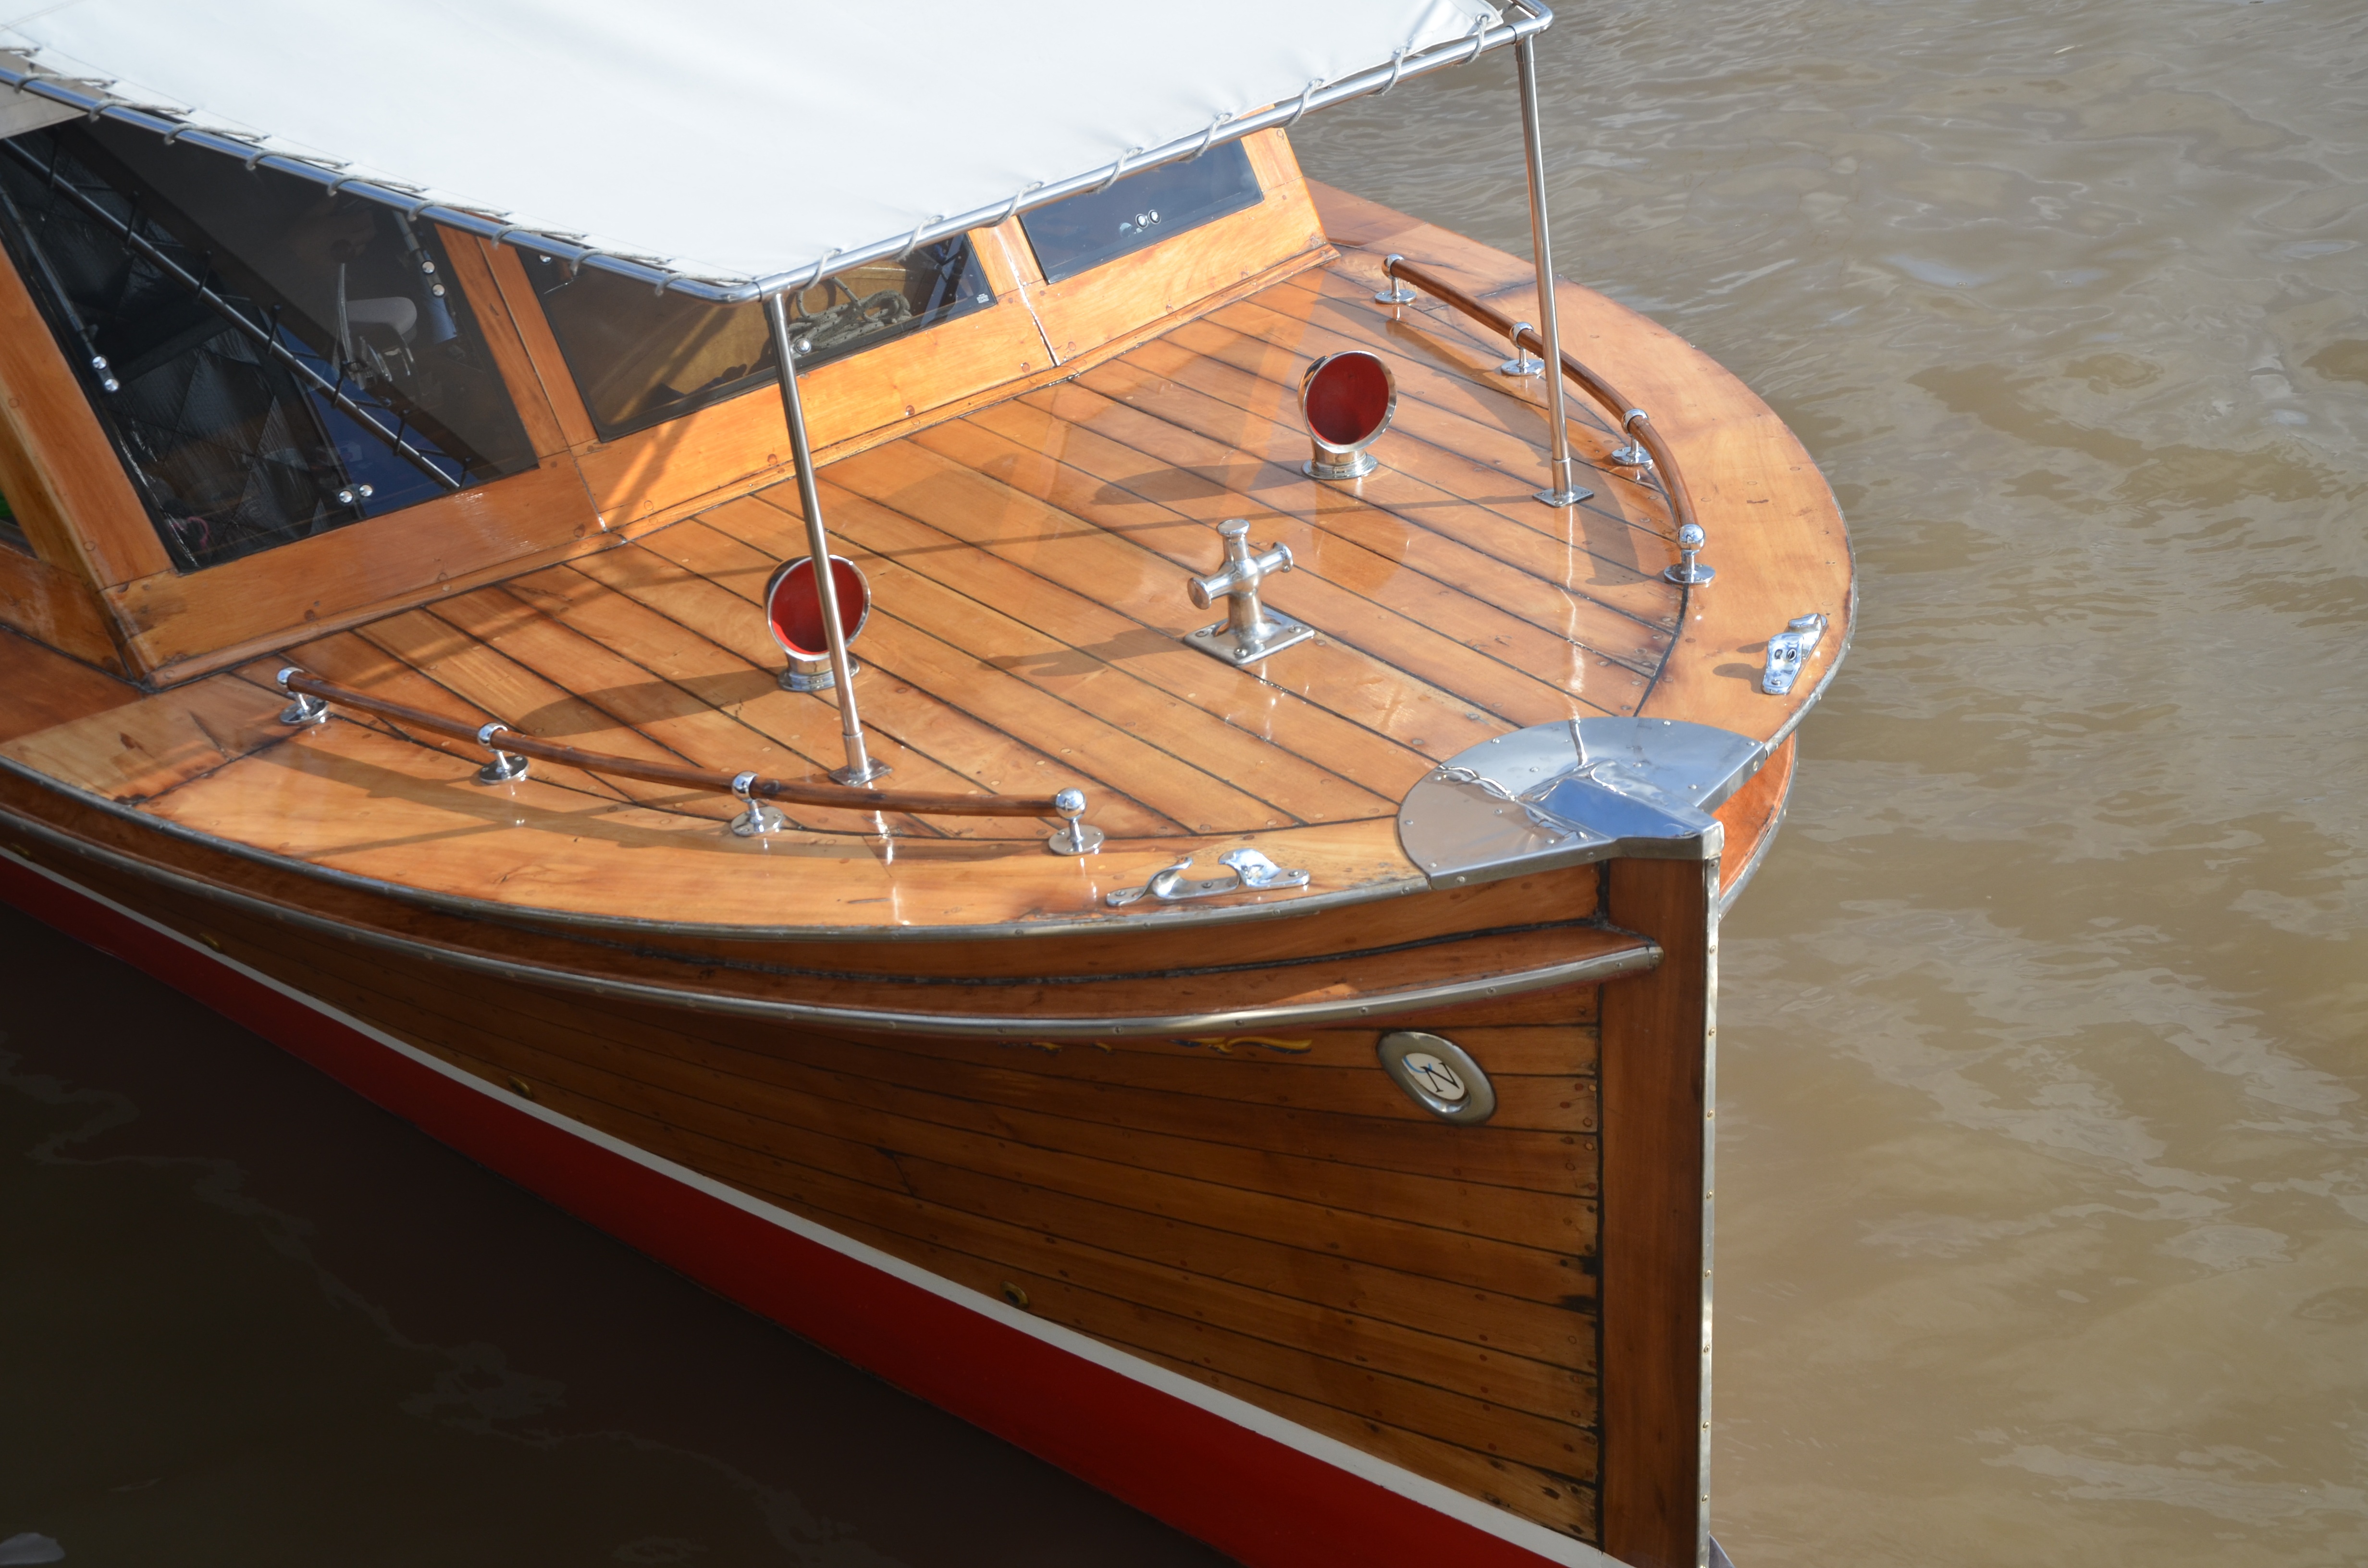
wood, boat, ship, vehicle, mast, yacht, sailboat, motorboat, tiger, argentina, watercraft, sailing ship, dinghy, buenos aires, skiff, watercraft rowing, caravel, lugger